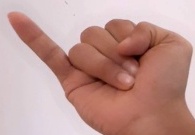
ASL sign: J